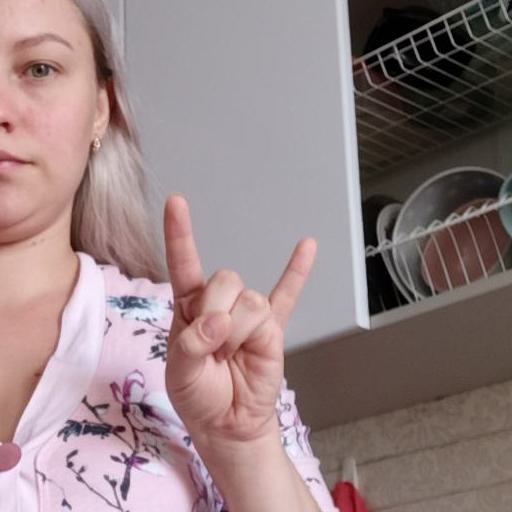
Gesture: rock